Climatic regions of Argentina

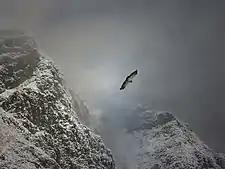
Colder weather predominates at higher altitudes in the Cuyo region which can receive snow during the winter.

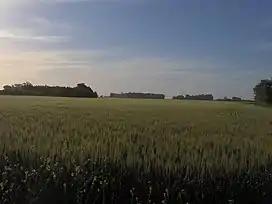
Pampas landscape

The Cuyo region includes the provinces of Mendoza, San Juan, and San Luis. Western parts of La Pampa Province (as shown in map) also belong in this region, having similar climatic and soil characteristics to it.